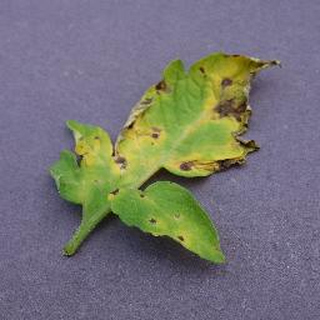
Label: tomato_septoria_leaf_spot